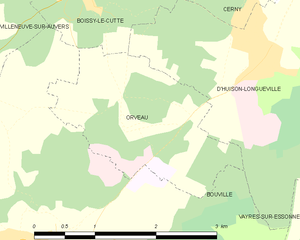
Carte des communes françaises Orveau